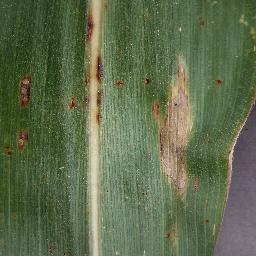
Label: Corn___Northern_Leaf_Blight